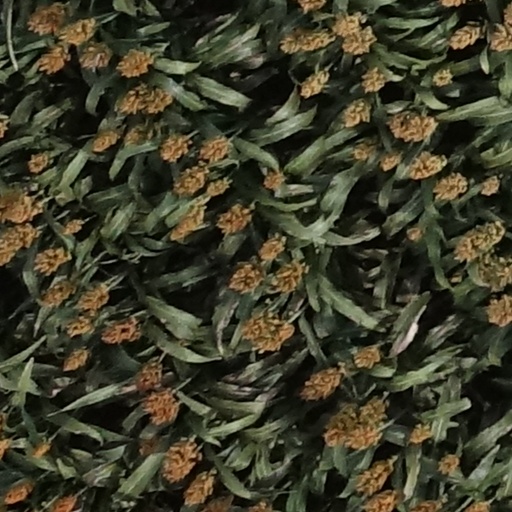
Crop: sorghum